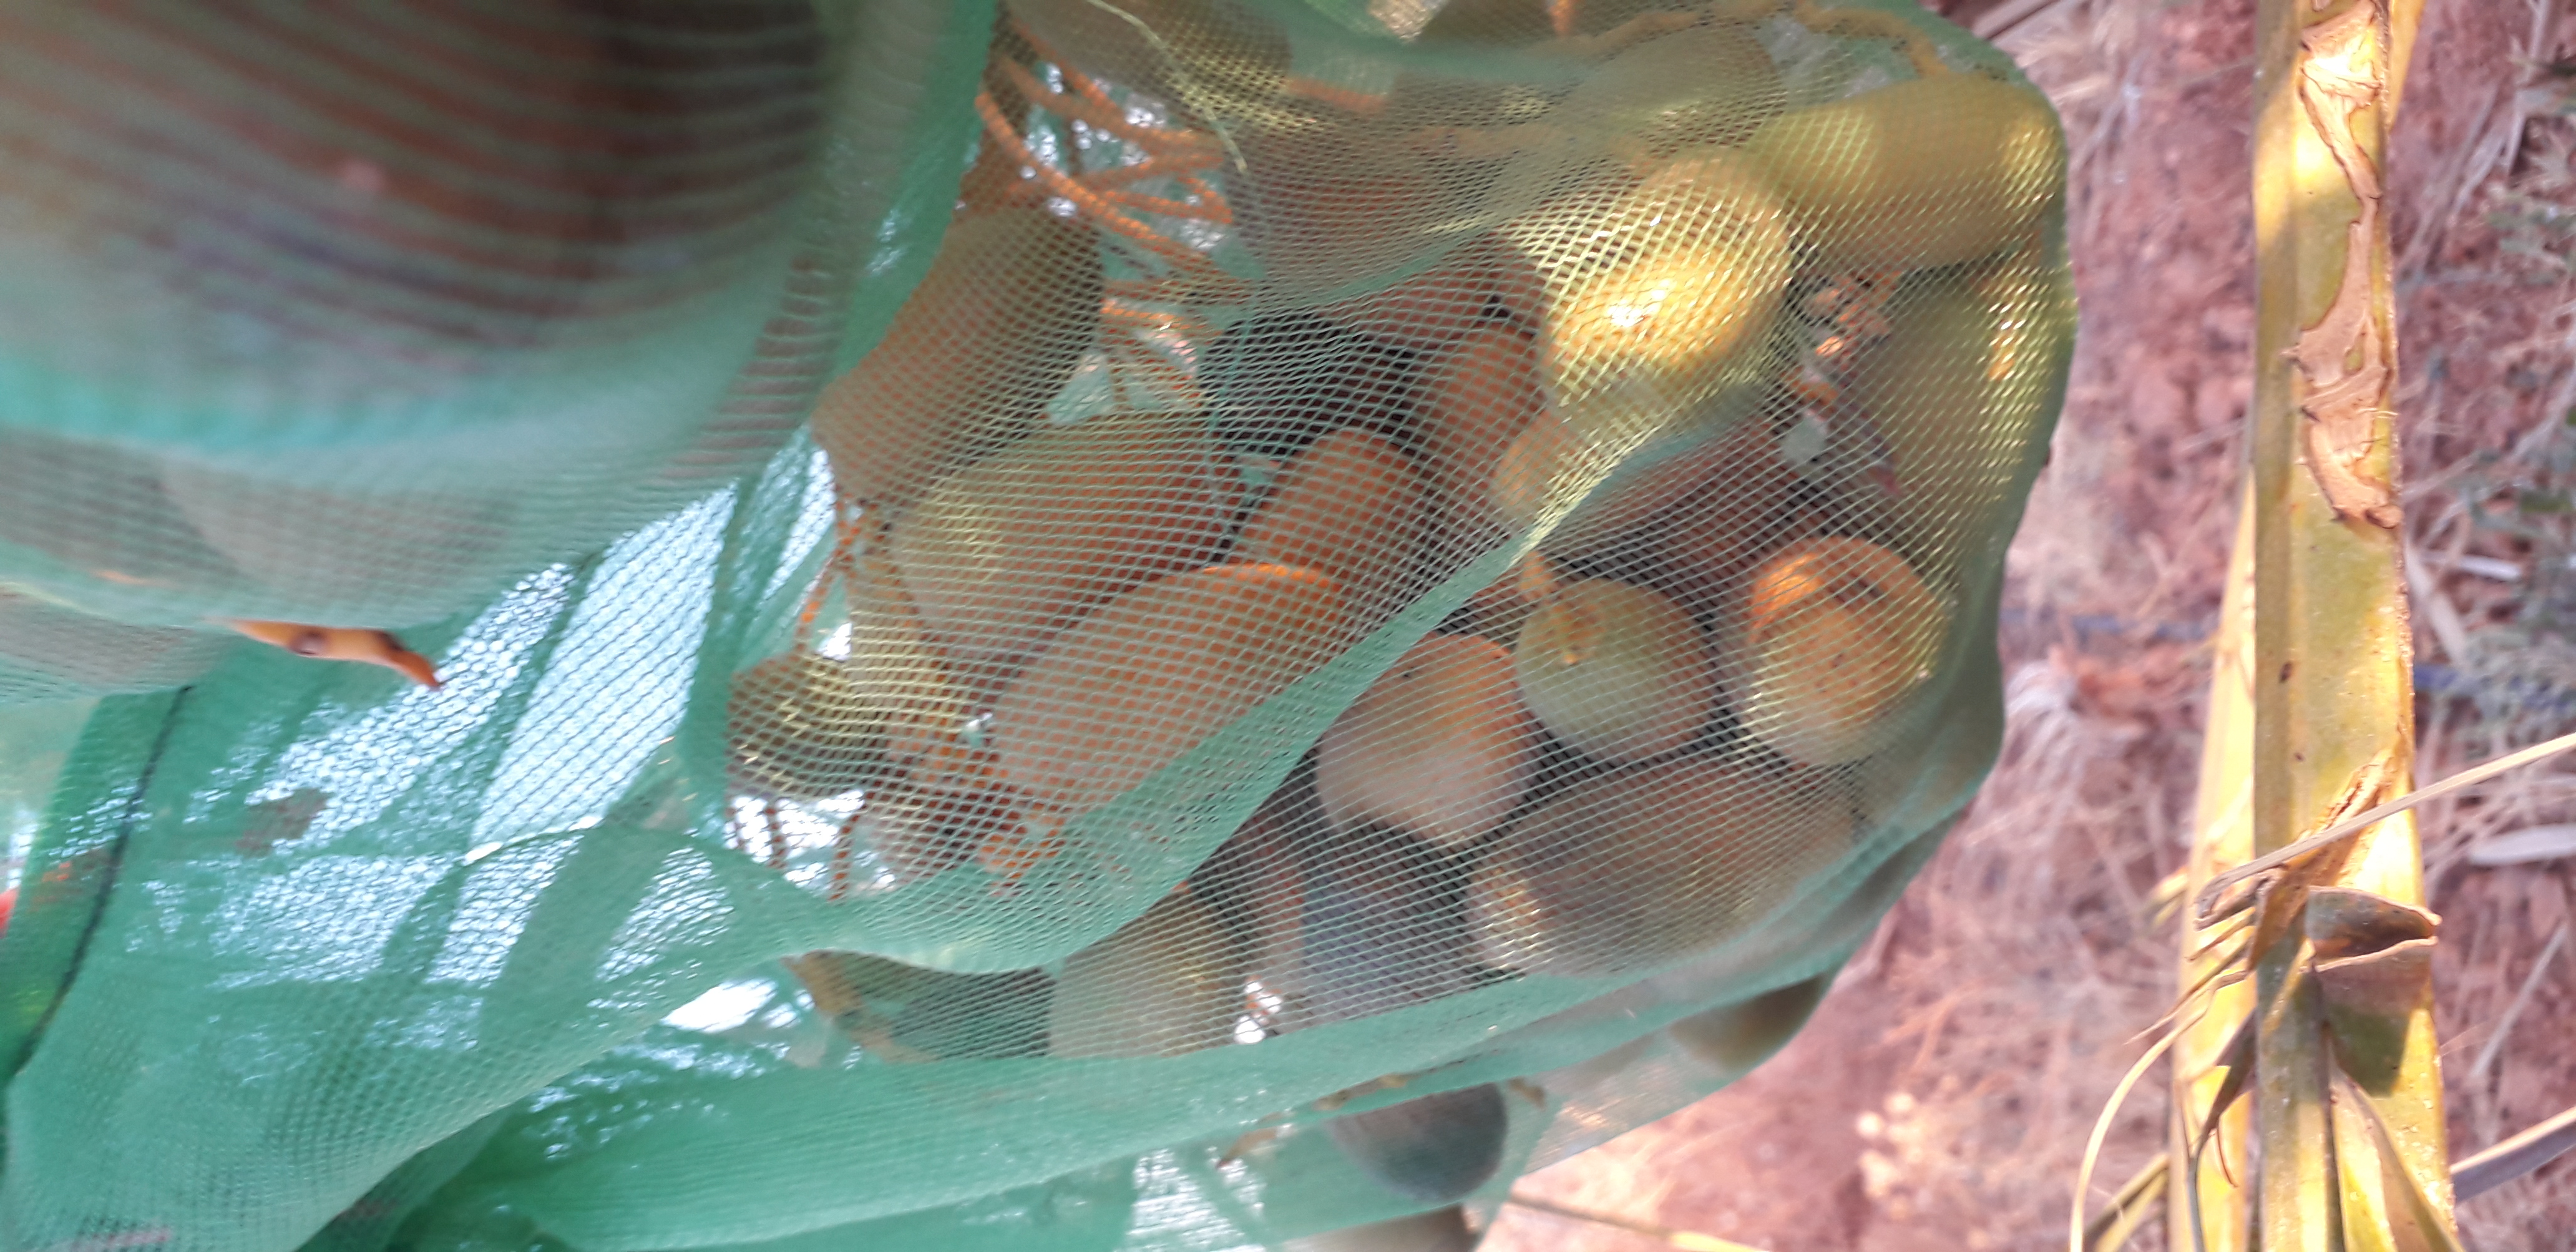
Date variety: Boumajhoul